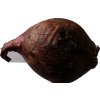
Label: red_onion